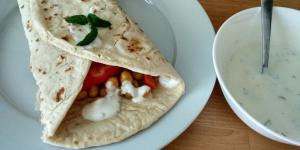
kebab vegano de garbanzos